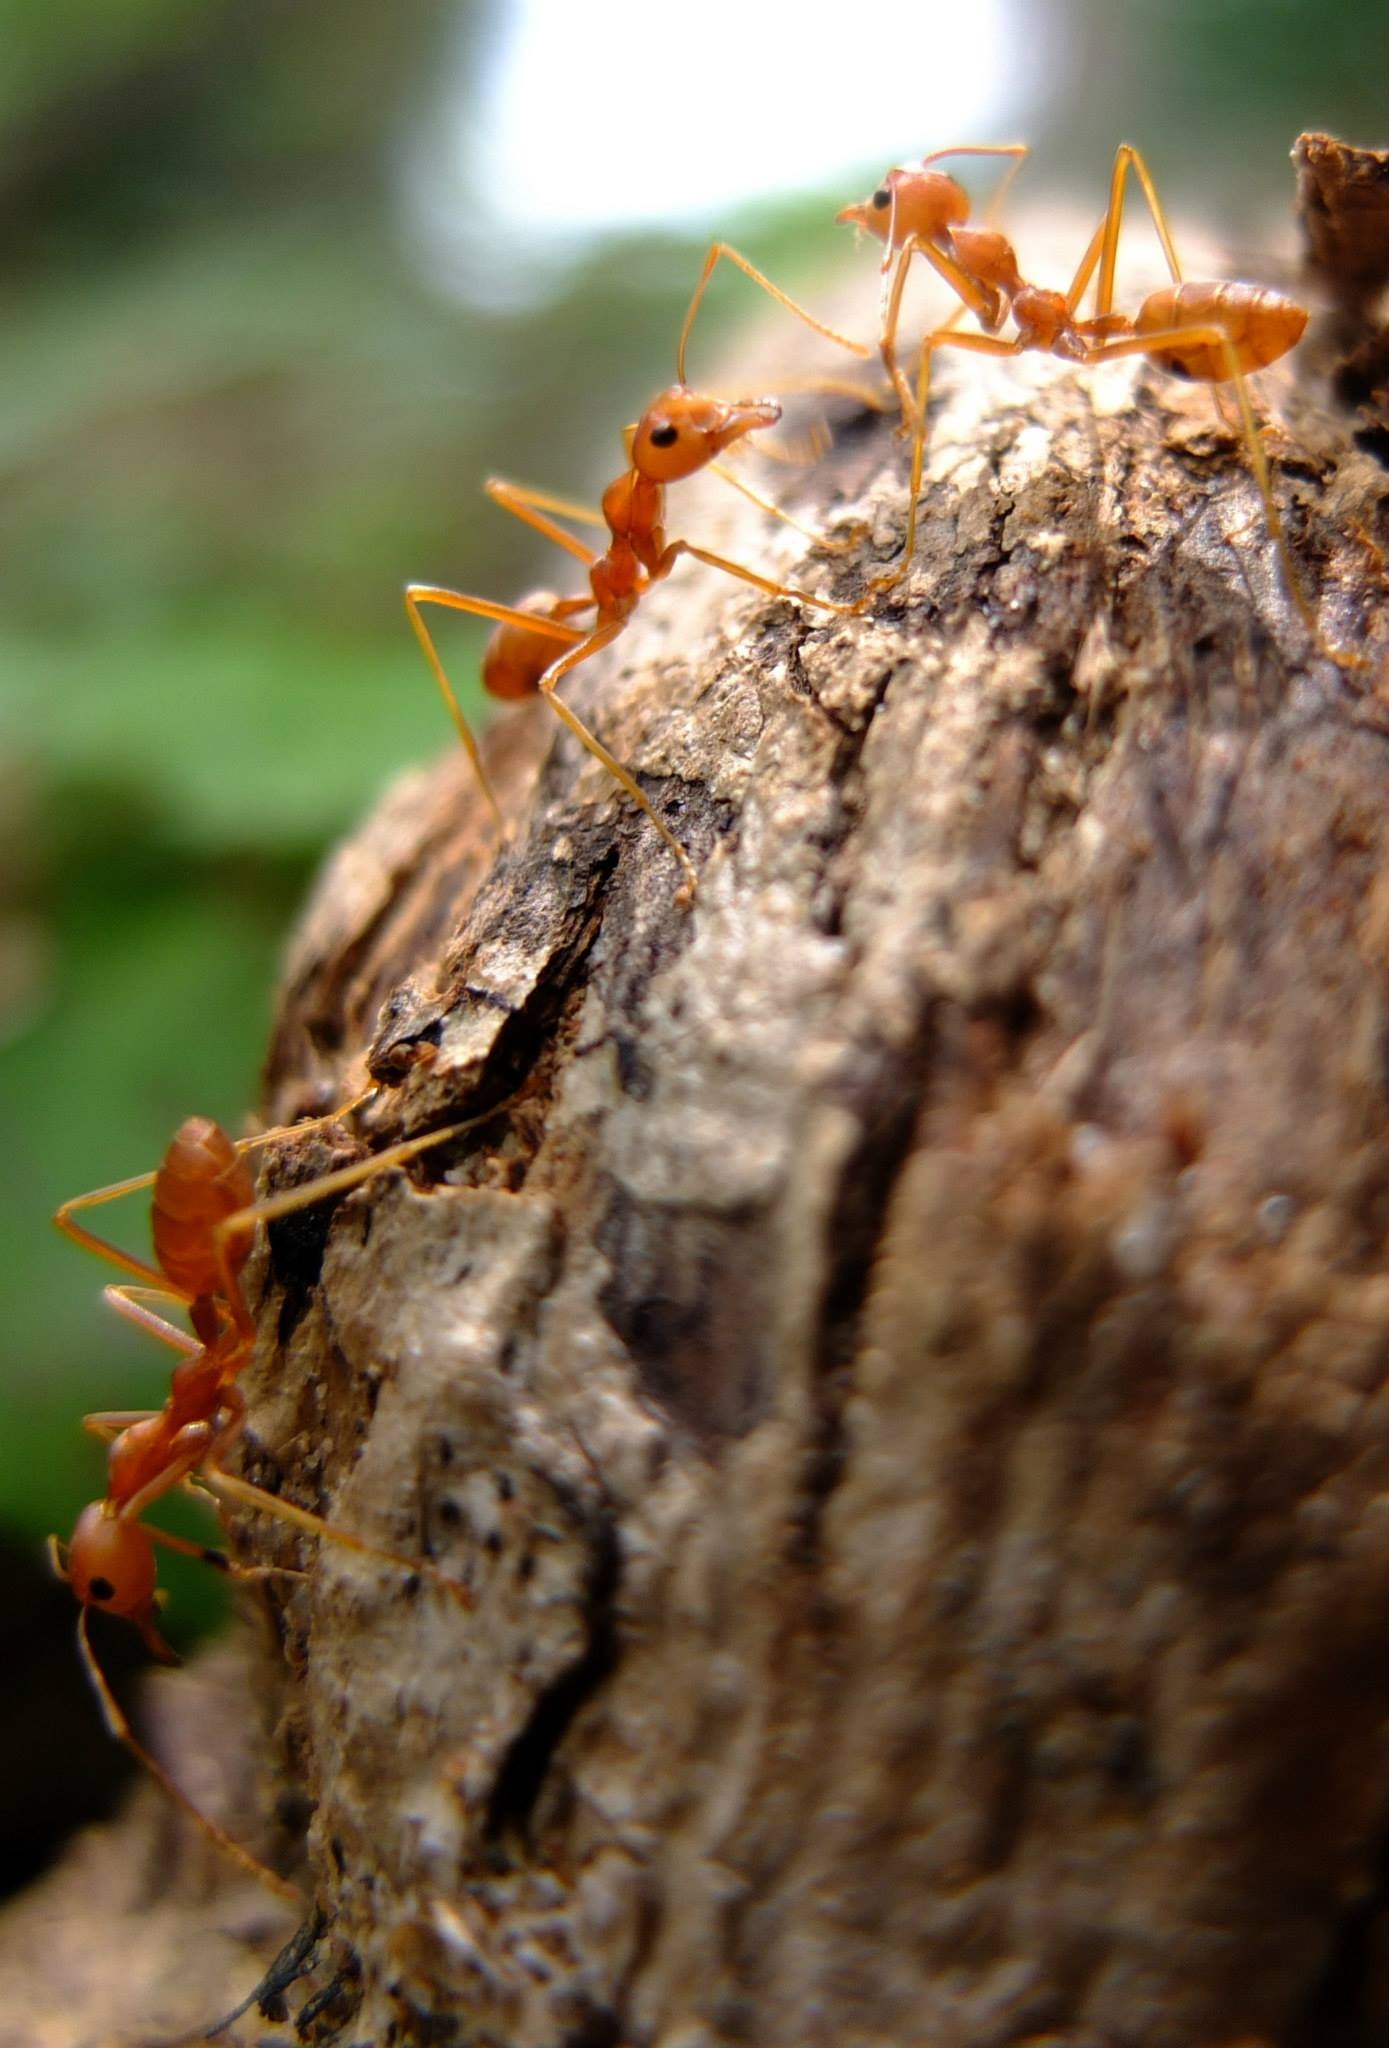
tree, nature, plant, photography, leaf, flower, wildlife, red, insect, autumn, soil, moth, flora, fauna, invertebrate, close up, pest, ants, macro photography, membrane winged insect, dianhong